List of German submissions for the Academy Award for Best International Feature Film

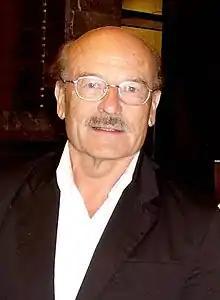
Volker Schlöndorff, director of "The Tin Drum" (1979), the first German film to receive the Academy Award for Best Foreign Language Film

West Germany and East Germany were formally reunited on 3 October 1990. The 63rd Academy Awards, held on 25 March 1991, were thus the first at which Germany was able to participate as a single country. Reunified Germany has been successful in the Best International Feature Film category, securing three wins and nine nominations in three decades. The three German films that received the award since reunification are "All Quiet on the Western Front" (2022) by Edward Berger", The Lives of Others" (2006) by Florian Henckel von Donnersmarck and "Nowhere in Africa" (2001) by Caroline Link. Donnersmarck and Link are the only two German directors to have had more than one film selected and nominated in this category. Several other German films have received Academy Awards in categories other than Best International Feature Film.